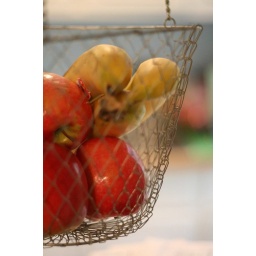
in my fruit basket